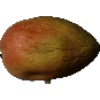
Label: Papaya 1